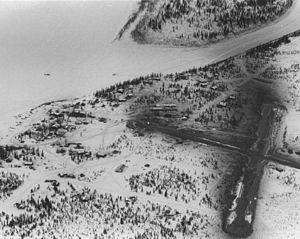
Ambler est une localité d'Alaska aux États-Unis située dans le borough de Northwest Arctic. Lors du recensement de 2010, sa population était de 258 habitants. Les habitants sont dans leur grande majorité de langue Iñupiat.